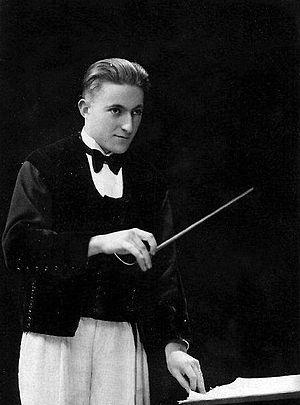
Jef Le Penven vers 1940, chef d'orchestre de l'Orchestre de Bretagne.
Jef Le Penven est un compositeur de musique français d'origine bretonne, né à Pontivy dans le Morbihan le 3 novembre 1919 et mort le 30 avril 1967 à Douarnenez dans le Finistère.
Alan Stivell, né Alan Cochevelou le 6 janvier 1944 à Riom, est un auteur-compositeur-interprète et musicien français. Il milite pour la reconnaissance culturelle, linguistique et politique de la Bretagne. Chanteur, il est aussi multi-instrumentiste : bombarde, cornemuse écossaise, flûte irlandaise, synthétiseurs et surtout harpe celtique.
Ys ou Is, parfois appelée « Ker Ys », est une ville légendaire de Bretagne, qui aurait été engloutie par l'océan. Probablement issue d'un thème celtique autour de la femme de l'Autre Monde, la légende de la ville d'Ys est très nettement christianisée. Le seul élément originel qui en subsiste est le personnage de Dahut. La version hagiographique de Pierre le Baud, plus ancienne version connue, voit déjà l'engloutissement de la ville comme résultant des péchés de ses habitants, mettant en valeur les évangélisateurs bretons.
Un bagad [baɡad] est un ensemble musical de type orchestre, inspiré à l'origine du pipe band écossais, interprétant des airs le plus souvent issus du répertoire traditionnel breton. Il est composé de trois pupitres : bombarde, cornemuse écossaise et percussions. Le pupitre percussions comporte toujours des caisses claires écossaises, complétées par diverses percussions non traditionnelles selon l'importance et l'identité musicale du groupe.